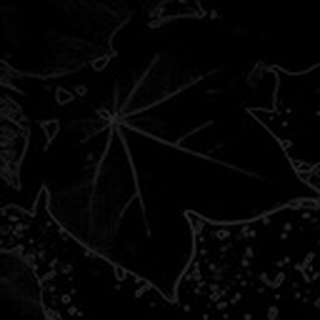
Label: healthy_cotton